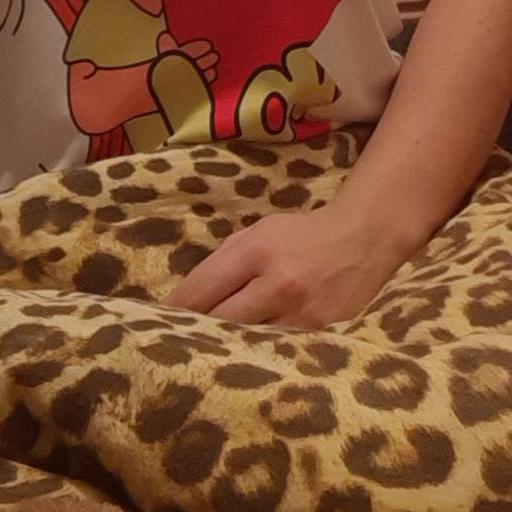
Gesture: no_gesture